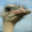
Label: bird